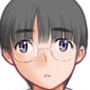
Portrait style: Anime Portrait